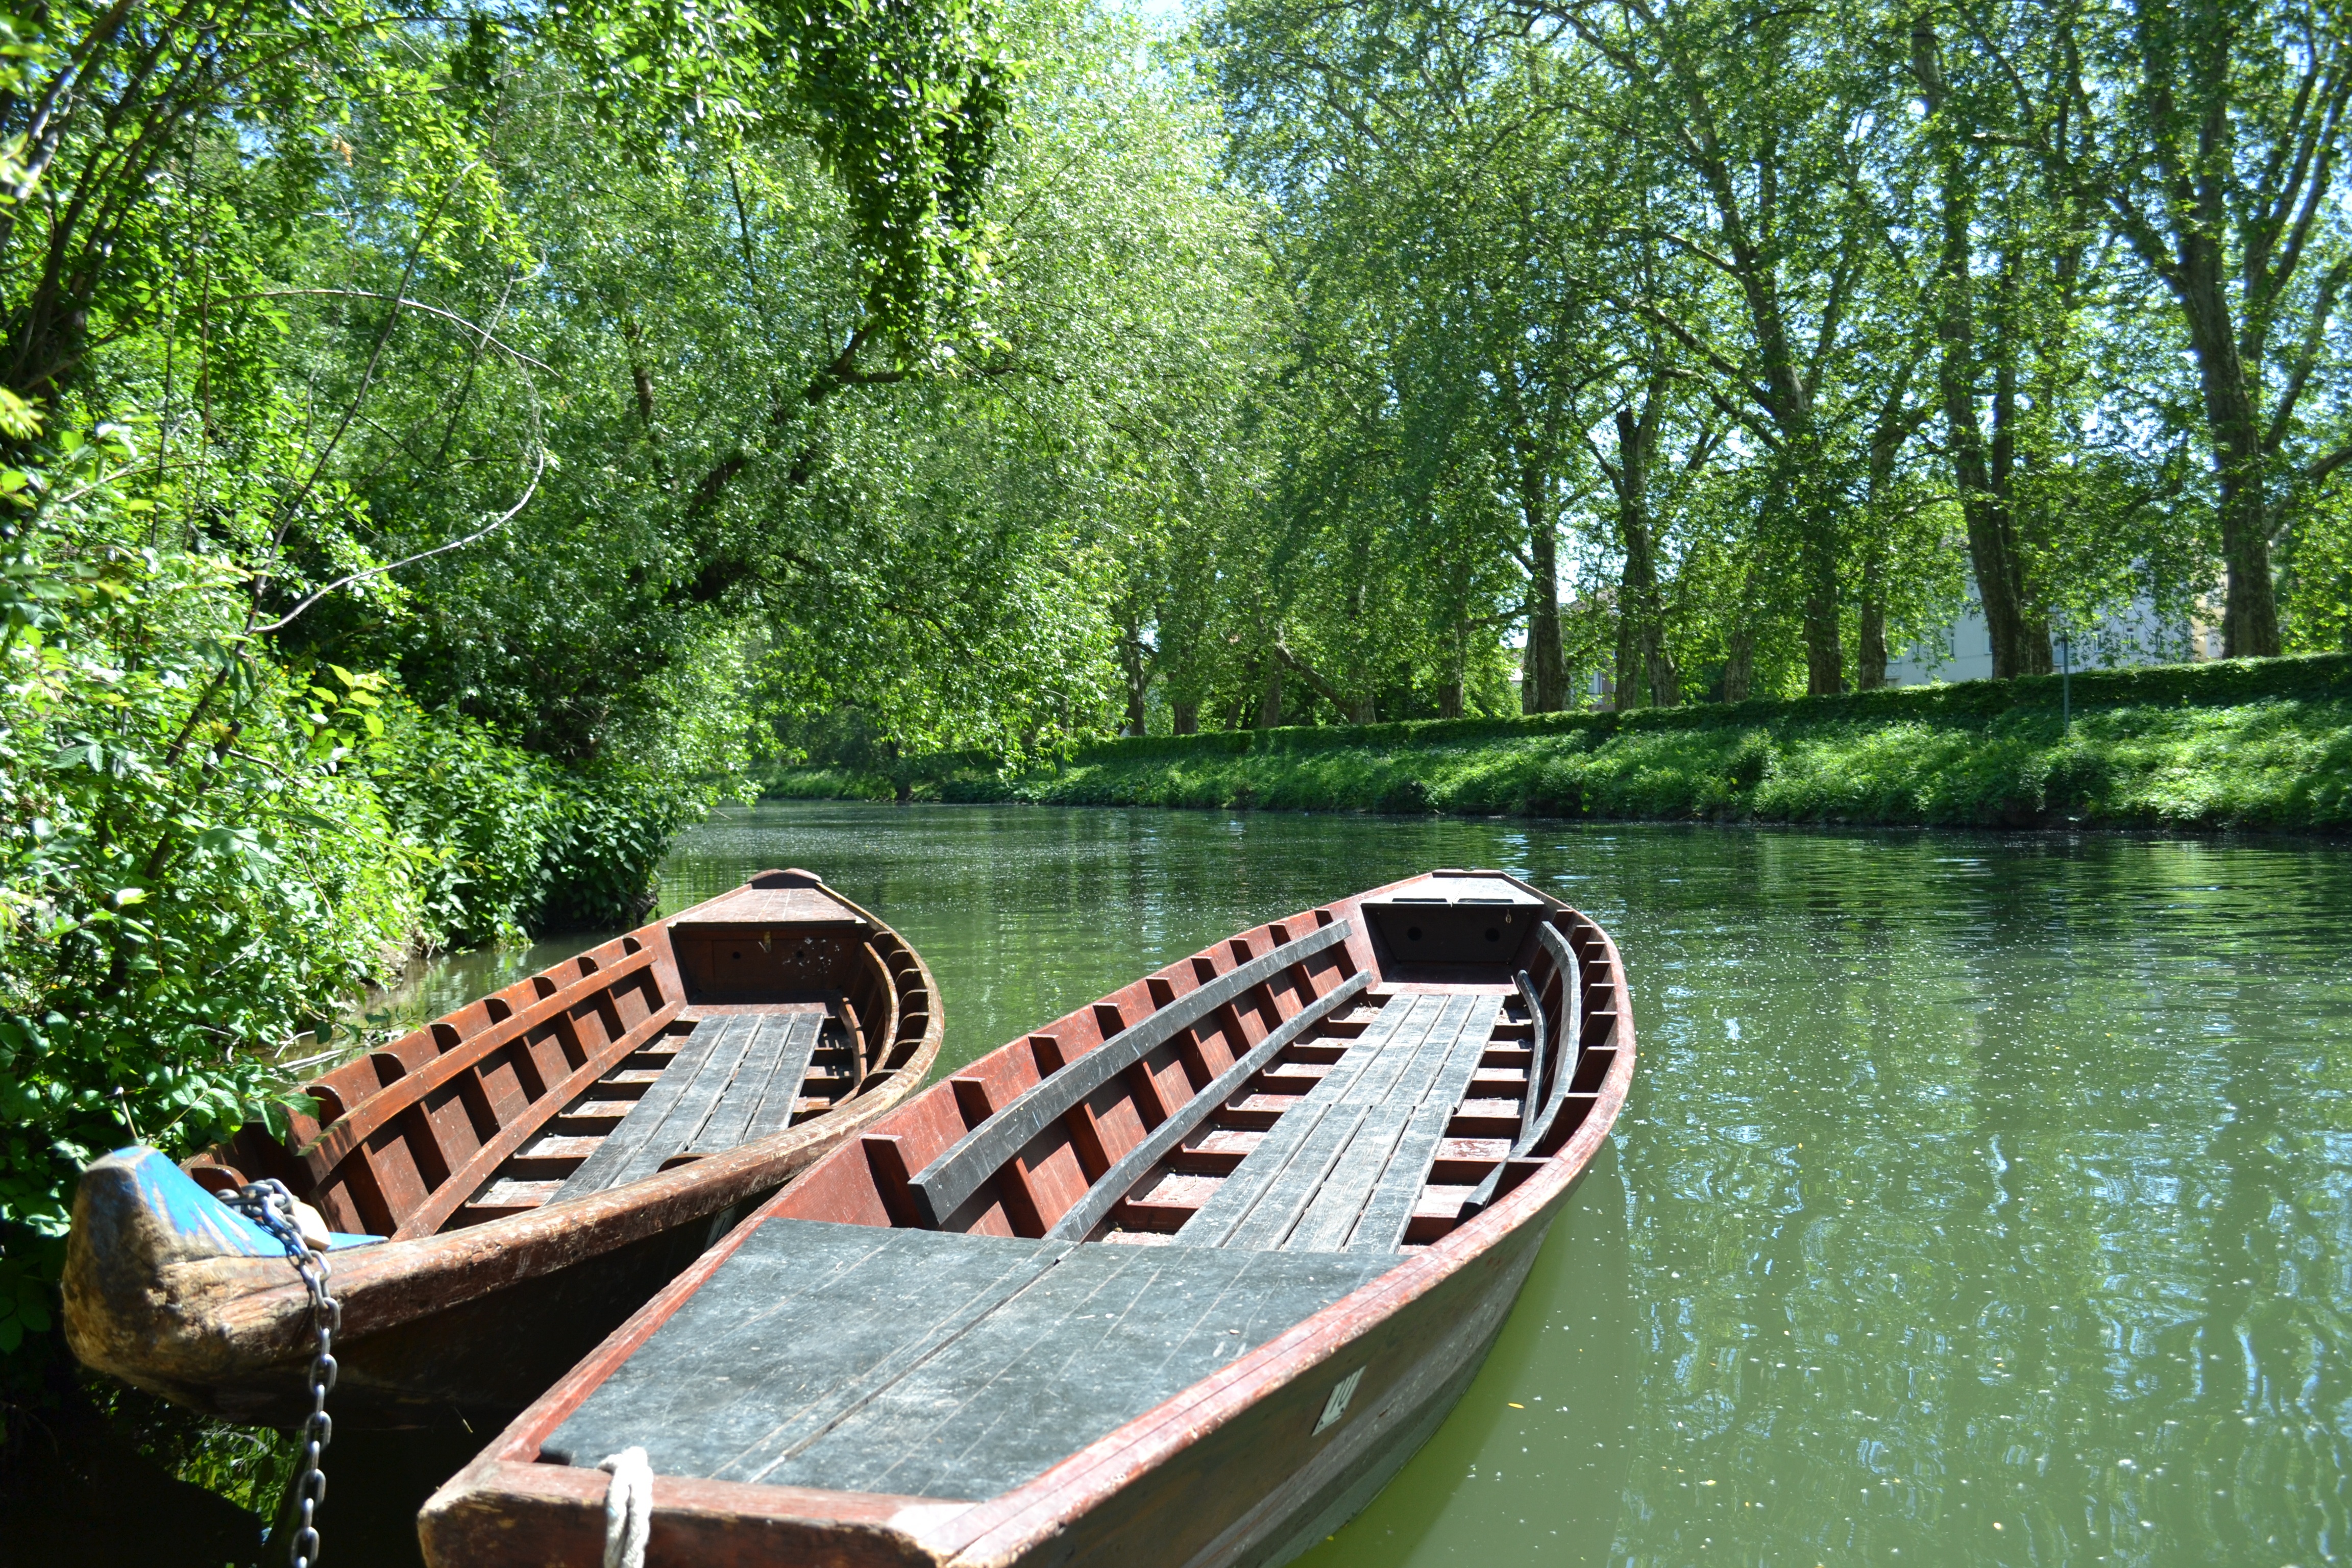
landscape, water, nature, boat, river, travel, canoe, green, vehicle, relax, backyard, blue, leisure, waterway, tour, ships, watercraft, neckar, more, t bingen, watercraft rowing, poke kahn